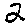
Label: 2